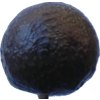
Label: black_avocado